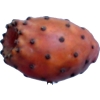
Label: cactus_fruit_red